Jürgen Klopp

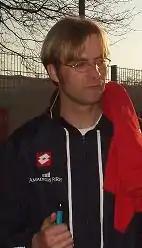
In 2004, Klopp led his former club, Mainz 05, to Bundesliga promotion.

Upon his retirement from playing for Mainz 05 in 2. Bundesliga, Klopp was appointed as the club's manager on 27 February 2001 following the dismissal of Eckhard Krautzun. The day after, Klopp took charge of their first match, which saw Mainz 05 secure a 1–0 home win over MSV Duisburg. Klopp went on to win six out of his first seven games in charge, eventually finishing in 14th place, avoiding relegation with one game to spare. In his first full season in charge in 2001–02, Klopp guided Mainz to finish 4th in the league as he implemented his favoured pressing and counter-pressing tactics, narrowly missing promotion. Mainz again finished 4th in 2002–03, denied promotion again on the final day on goal difference. After two seasons of disappointment, Klopp led Mainz to a third-place finish in the 2003–04 season, securing promotion to the Bundesliga for the first time in the club's history.